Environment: lab
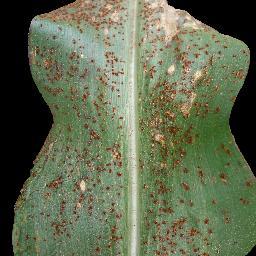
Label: common_rust